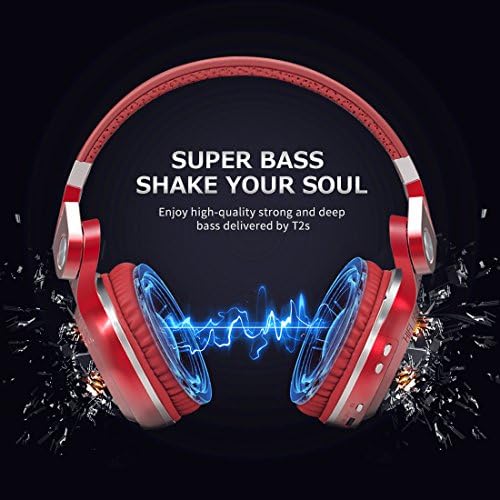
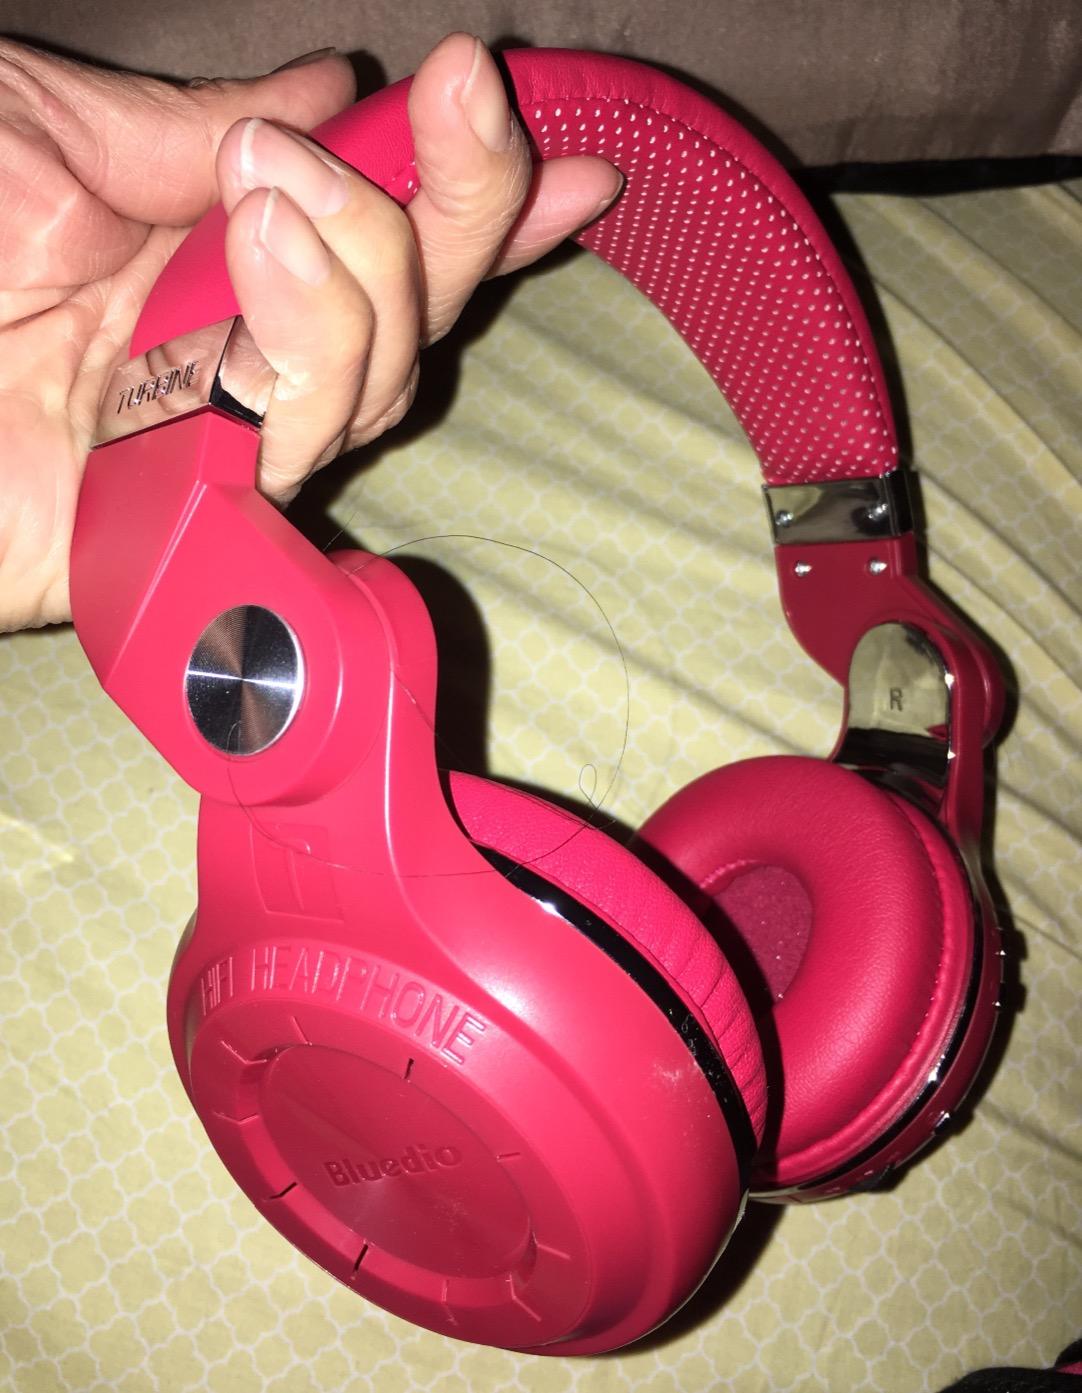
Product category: headphones
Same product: yes